Religion in Cyprus

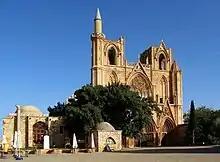
Lala Mustafa Pasha Mosque in Famagusta

The presence of Armenians in Cyprus dates back to 578. Currently, Armenian-Cypriots maintain a notable presence of about 3,500 persons, mainly inhabiting the urban areas of Nicosia, Larnaca, and Limassol. Recently, some Armenian immigrants have settled Paphos.